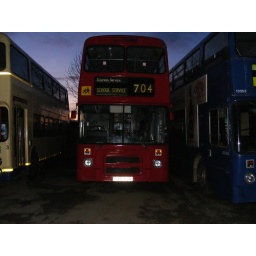
red bus in Lancashire